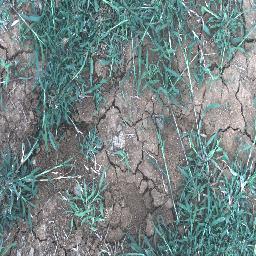
Label: negative